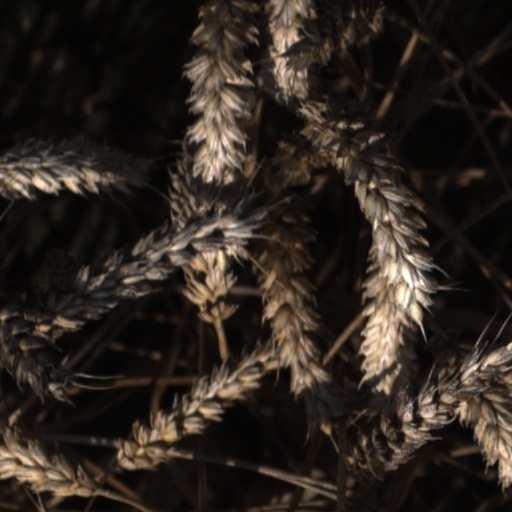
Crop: wheat